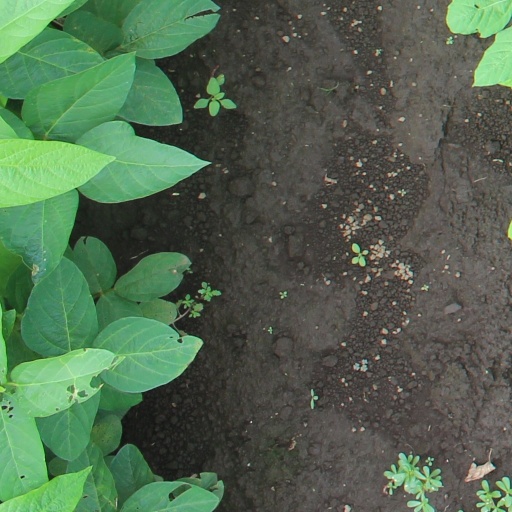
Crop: soybean